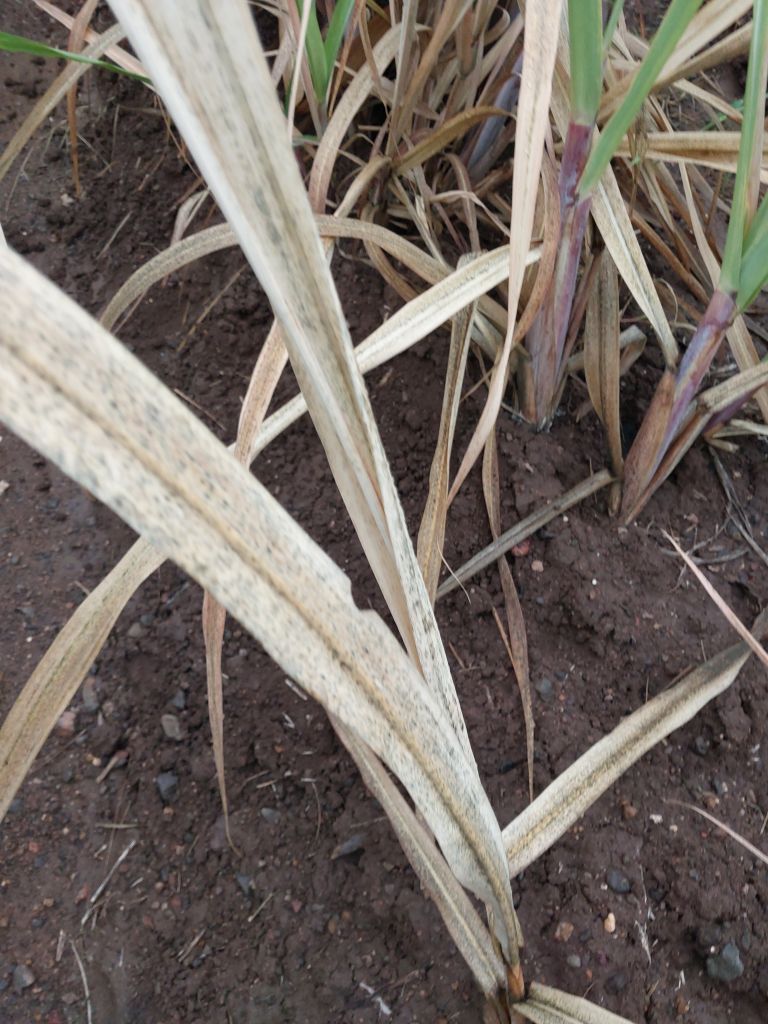
Label: Sett Rot